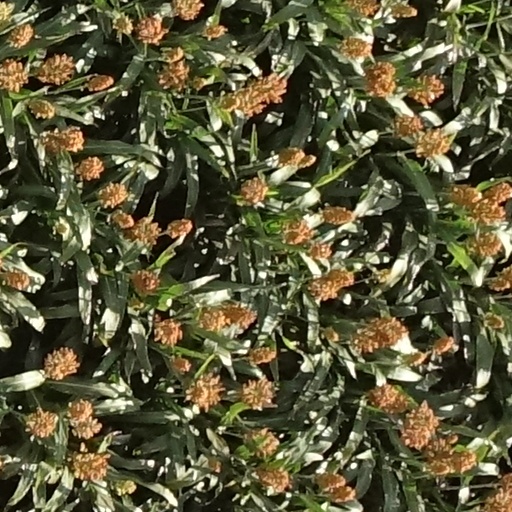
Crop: sorghum